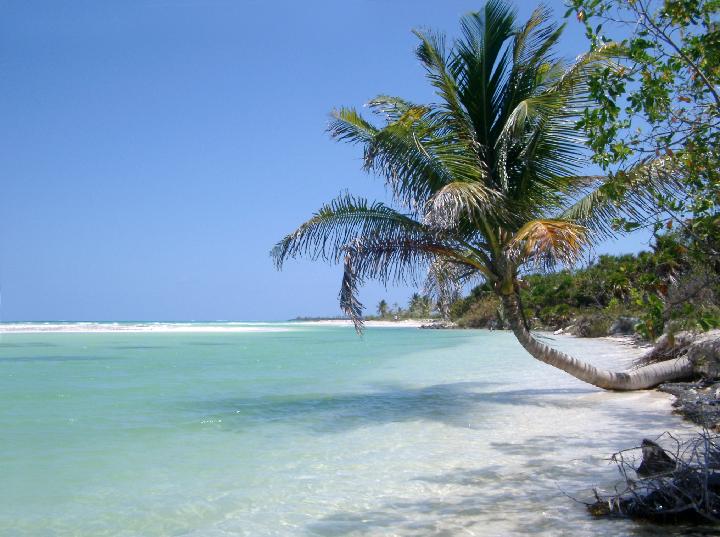
Weather: sun or clear